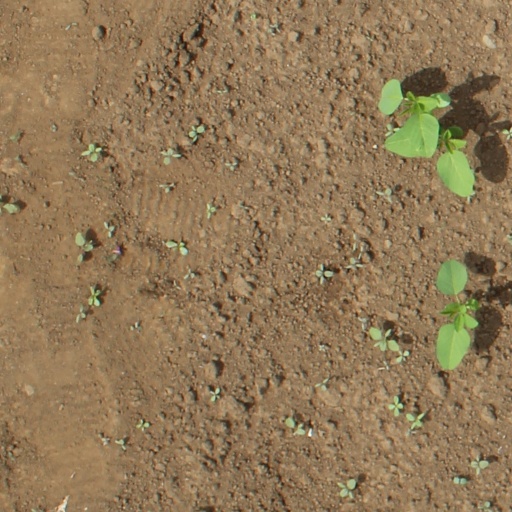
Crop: soybean